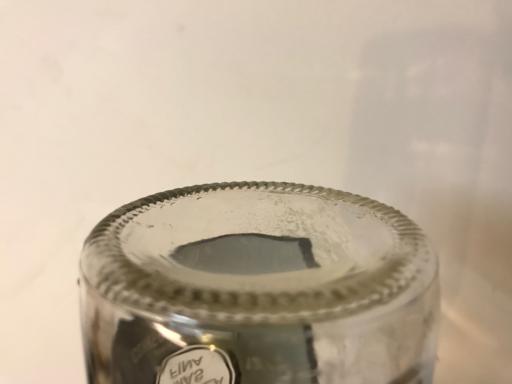
Label: glass